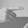
ASL letter: G